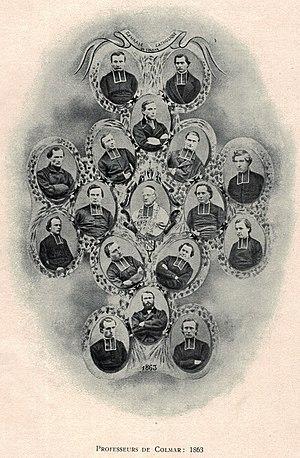
Élèves du collège libre - les professeurs de Colmar en 1863 (édition de 1908)
Aloïse Guthlin est né le 20 décembre 1828 à Folgensbourg et mort le 20 août 1878 à La Combe-de-Lancey, français et alsacien, prêtre catholique ordonné le 18 décembre 1852, théologien, écrivain, métaphysicien, défenseur du catholicisme libéral.